Willis Bradley Haviland

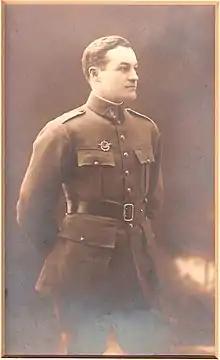
Lafayette Escadrille Aviator

Commander Willis Bradley Haviland, (10 March 1890 – 28 November 1944) was a pioneer military pilot in World War I and a naval air station commanding officer in World War II. As the sixteenth American volunteer in the Lafayette Escadrille, he was among the first air combat pilots to fight the Germans in World War I, before the United States officially entered the war. He would later become the first pilot to launch a plane from a battleship.